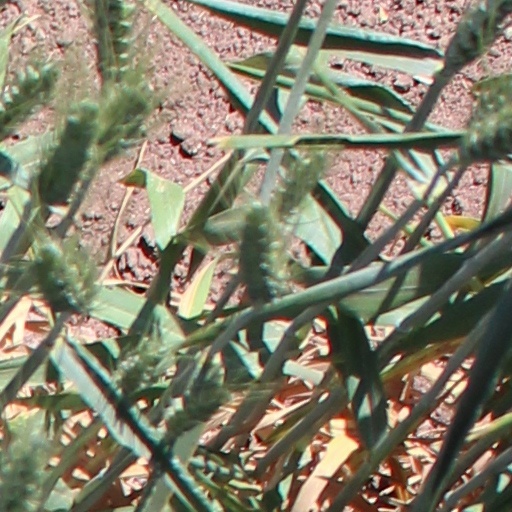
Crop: wheat